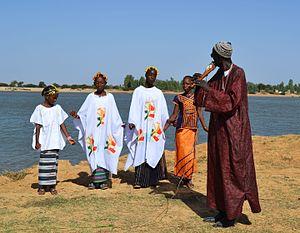
Image de danse peules au son de la flûte traditionnelle au Mali